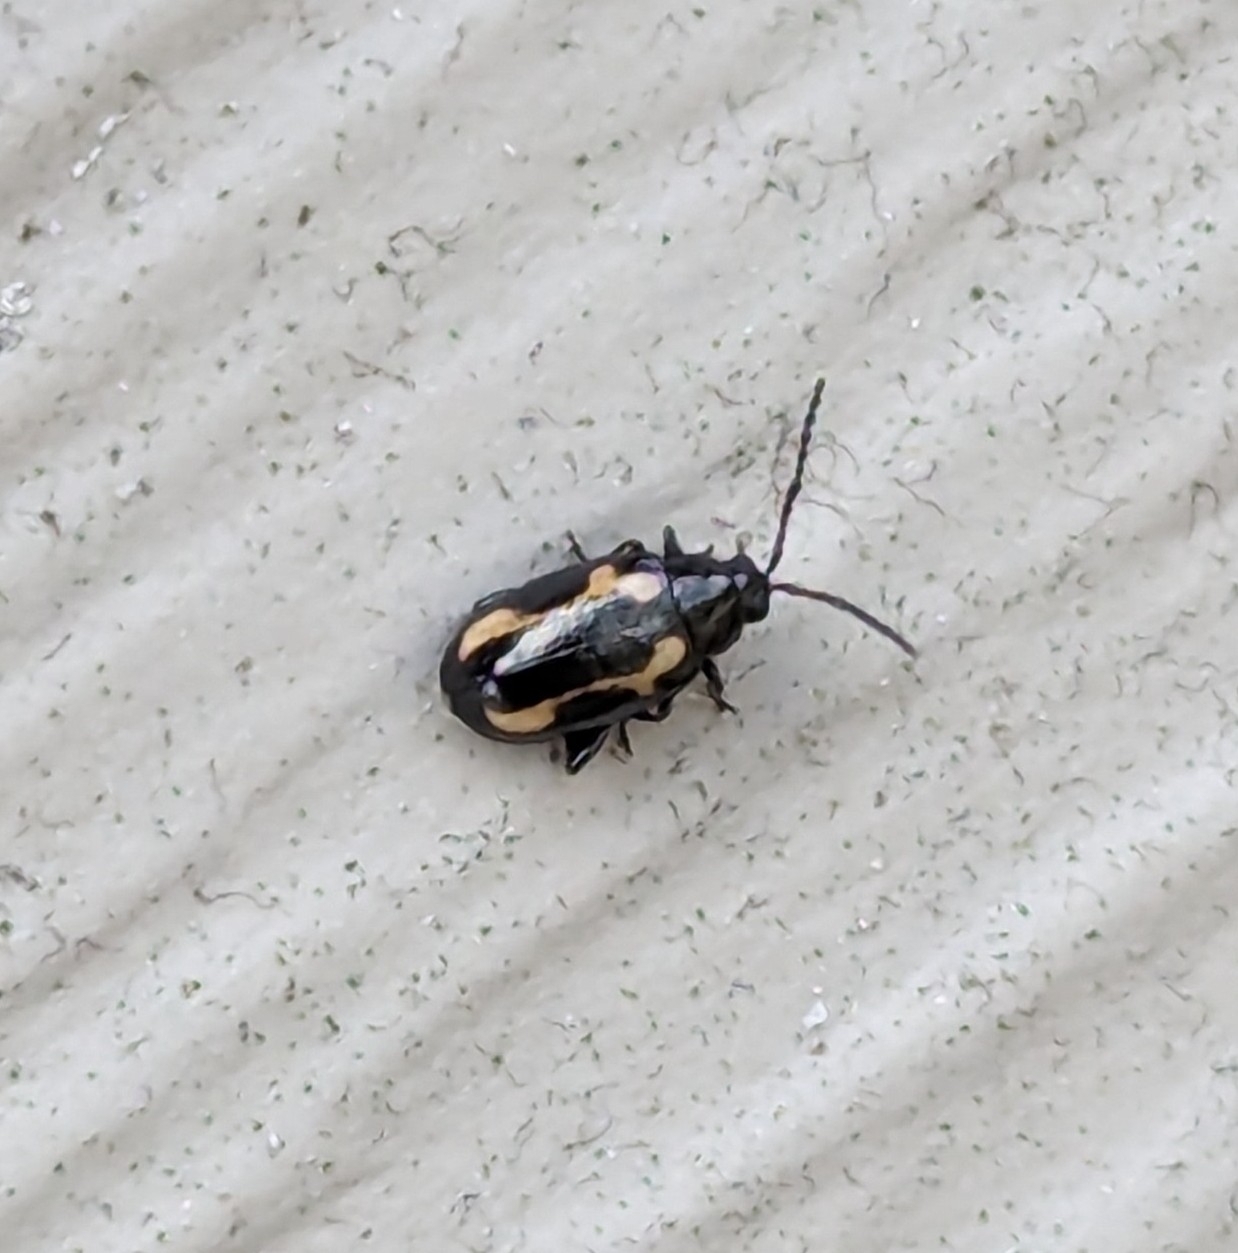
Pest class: striped_flea_beetle